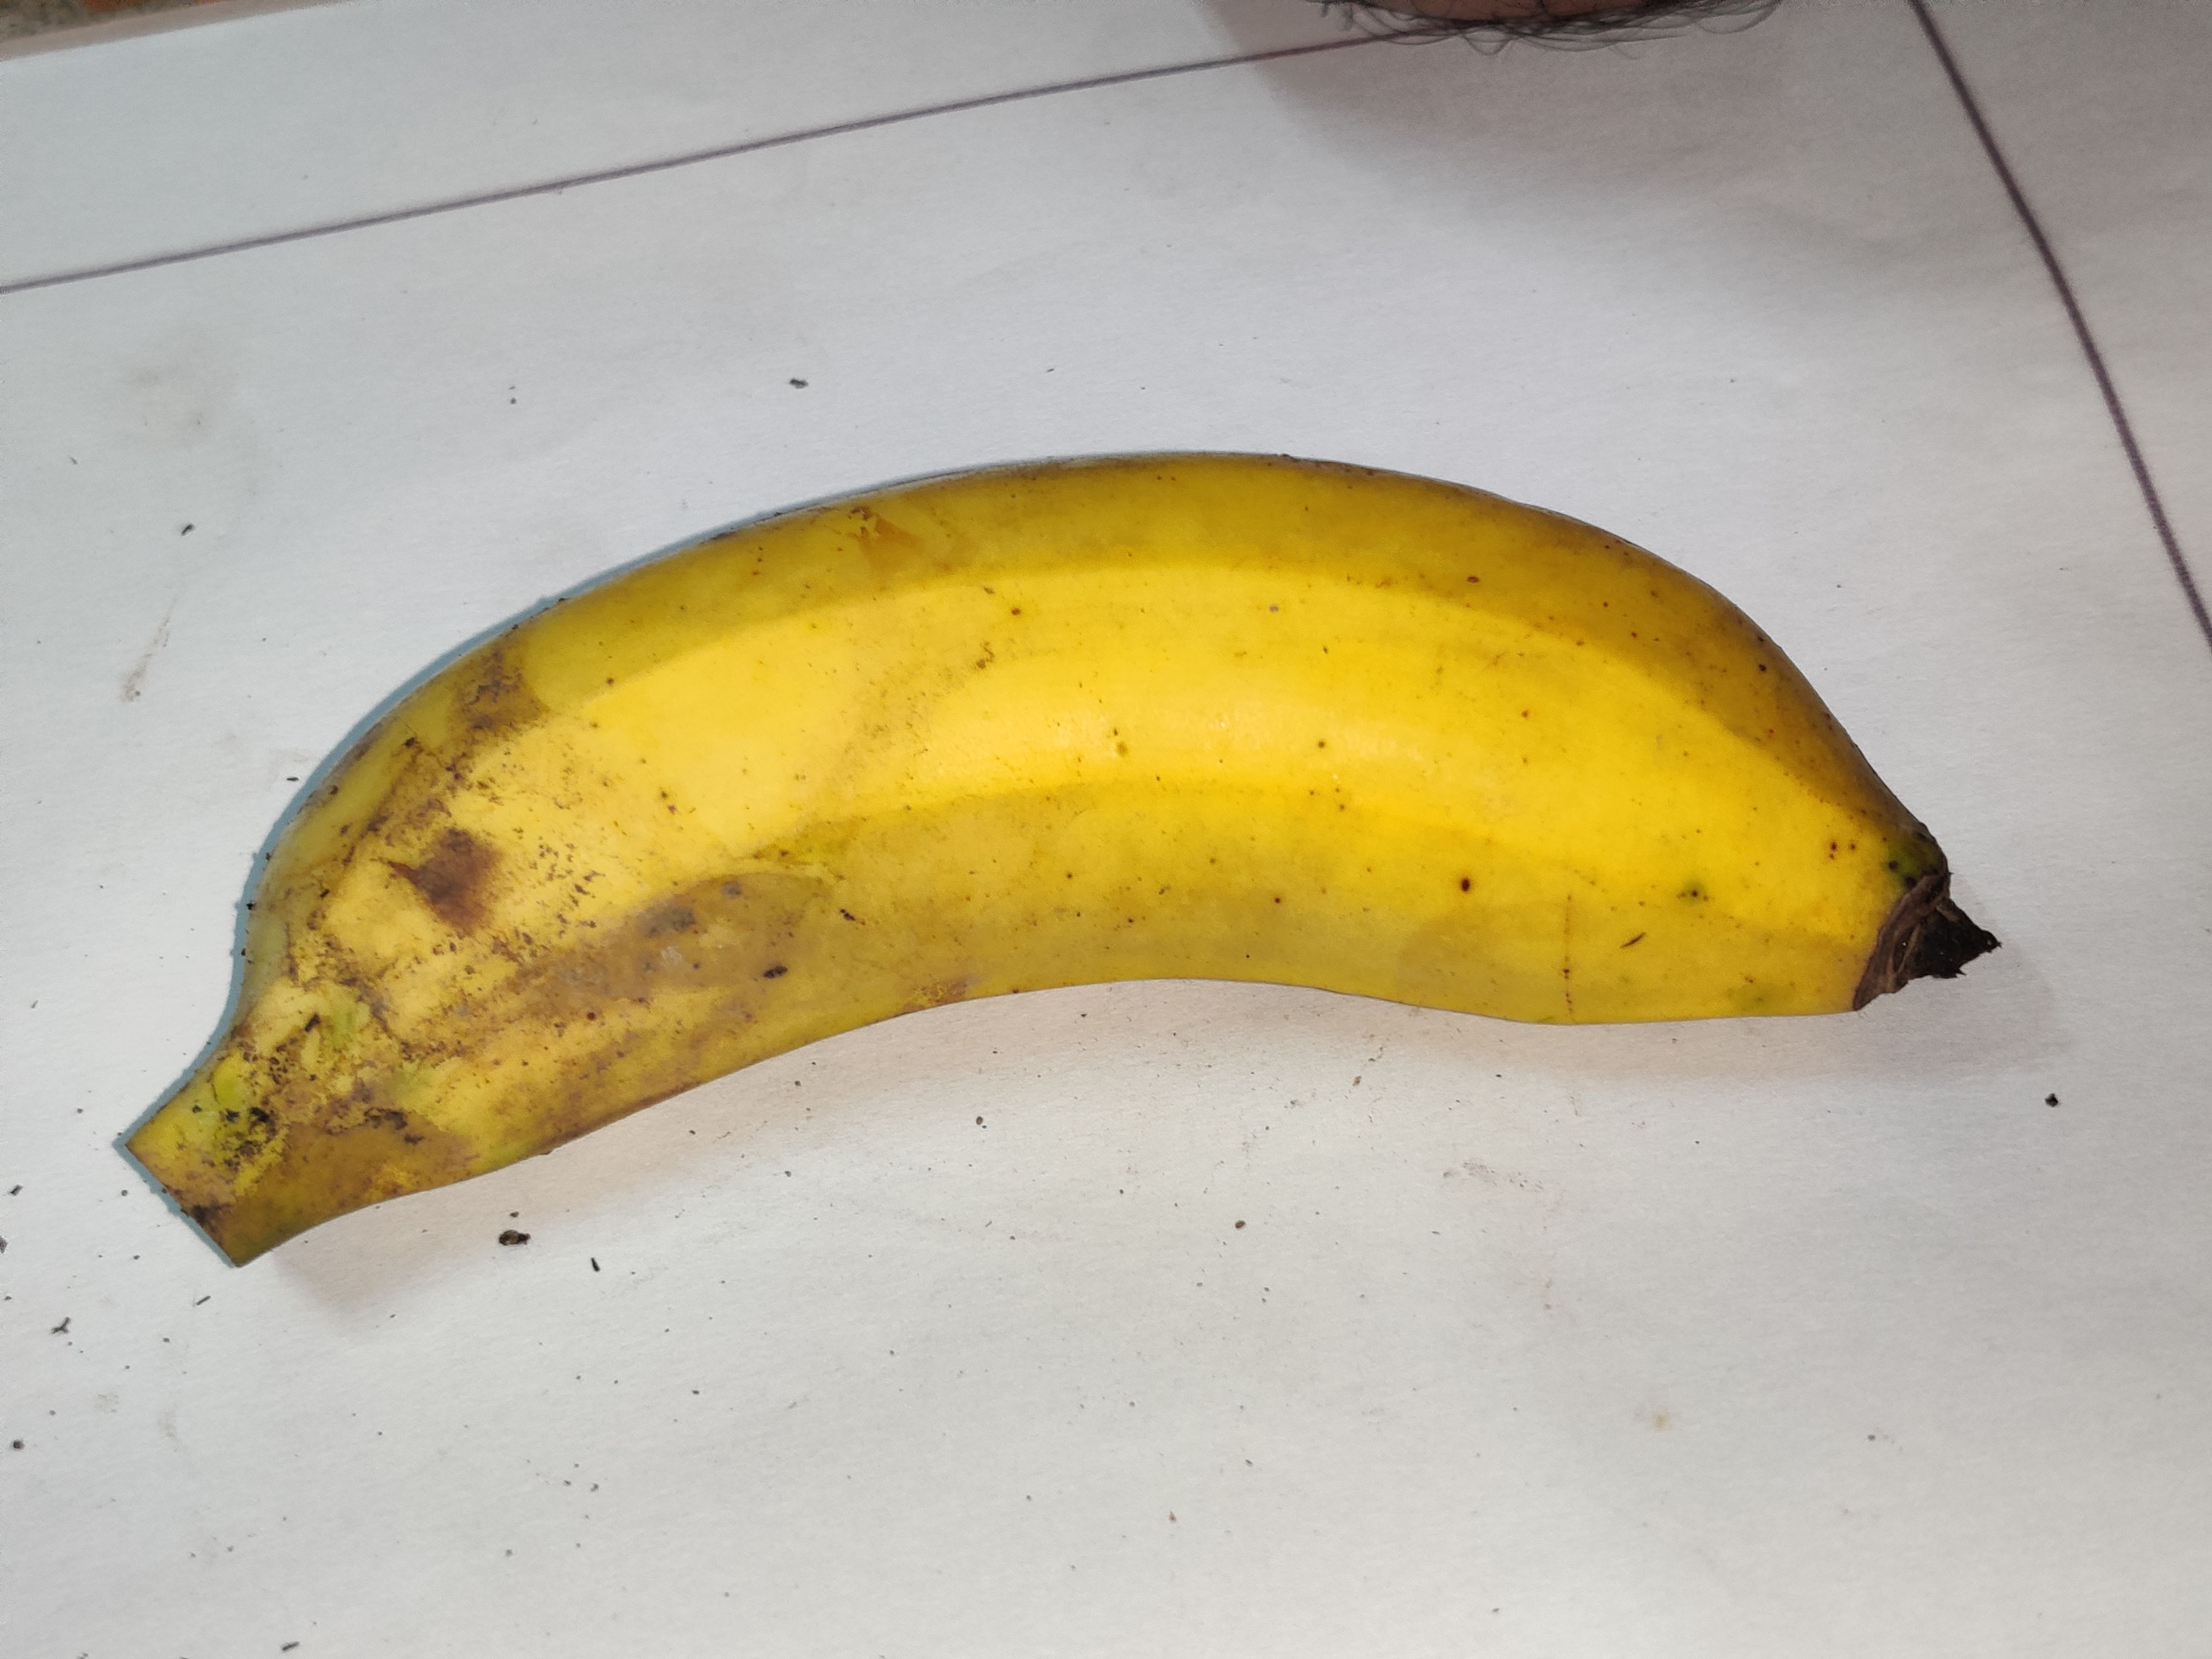
Fruit: banana
Grade: 1st-grade